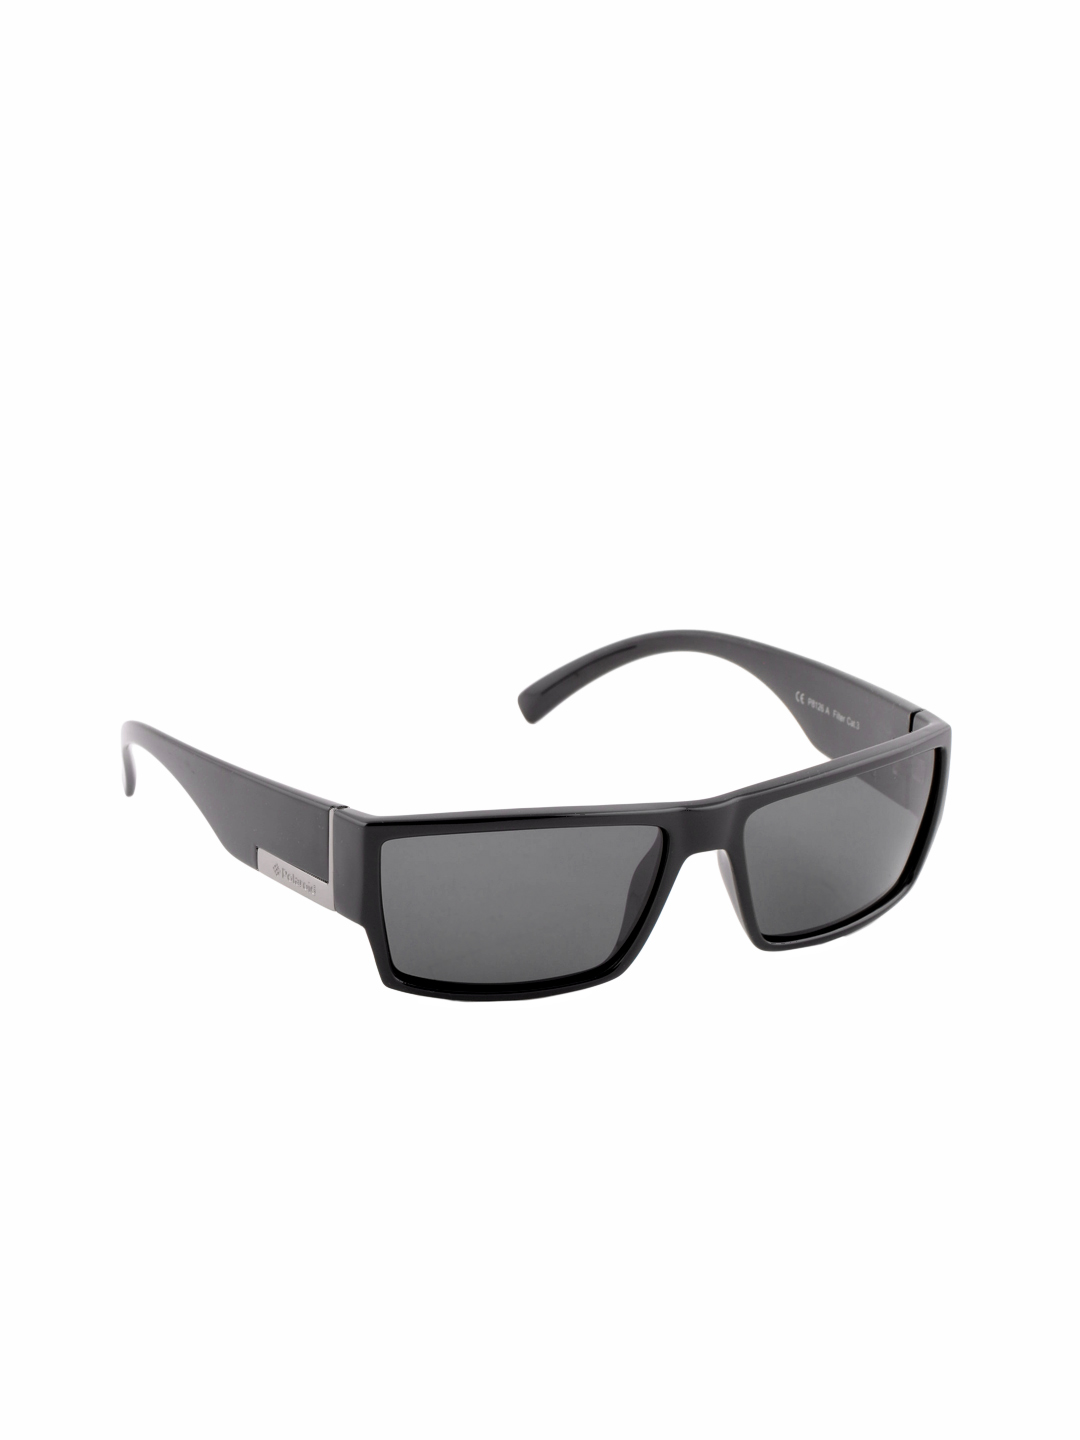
Polaroid Unisex Sunglasses
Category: Accessories / Eyewear / Sunglasses
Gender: Unisex
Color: Black
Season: Winter 2016
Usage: Casual